Agusta A129 Mangusta

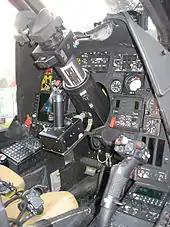
The gunner's position in the cockpit of an A129. Note the weapons scope and targeting controls present.

Agusta retained its interest in pursuing export sales and decided to proceed with the development of the A129 International, or A129I; this was a dedicated and upgraded version of the A129 intended for export customers. The A129I featured a five-bladed main rotor (early production aircraft had employed a four-bladed main rotor), a pair of LHTEC T800 engines (replacing the Rolls-Royce Gem engines of Italian Army Mangustas) and an upgraded transmission; the A129I were also provisioned with new weapons and electronic warfare systems. In 1998, the Italian Army had decided to upgrade a portion of their A129 fleet with many of the A129I's systems, the first of the remanufactured helicopters was delivered in 2002. In September 2007, the A129I was formally redesignated as the "AW129".